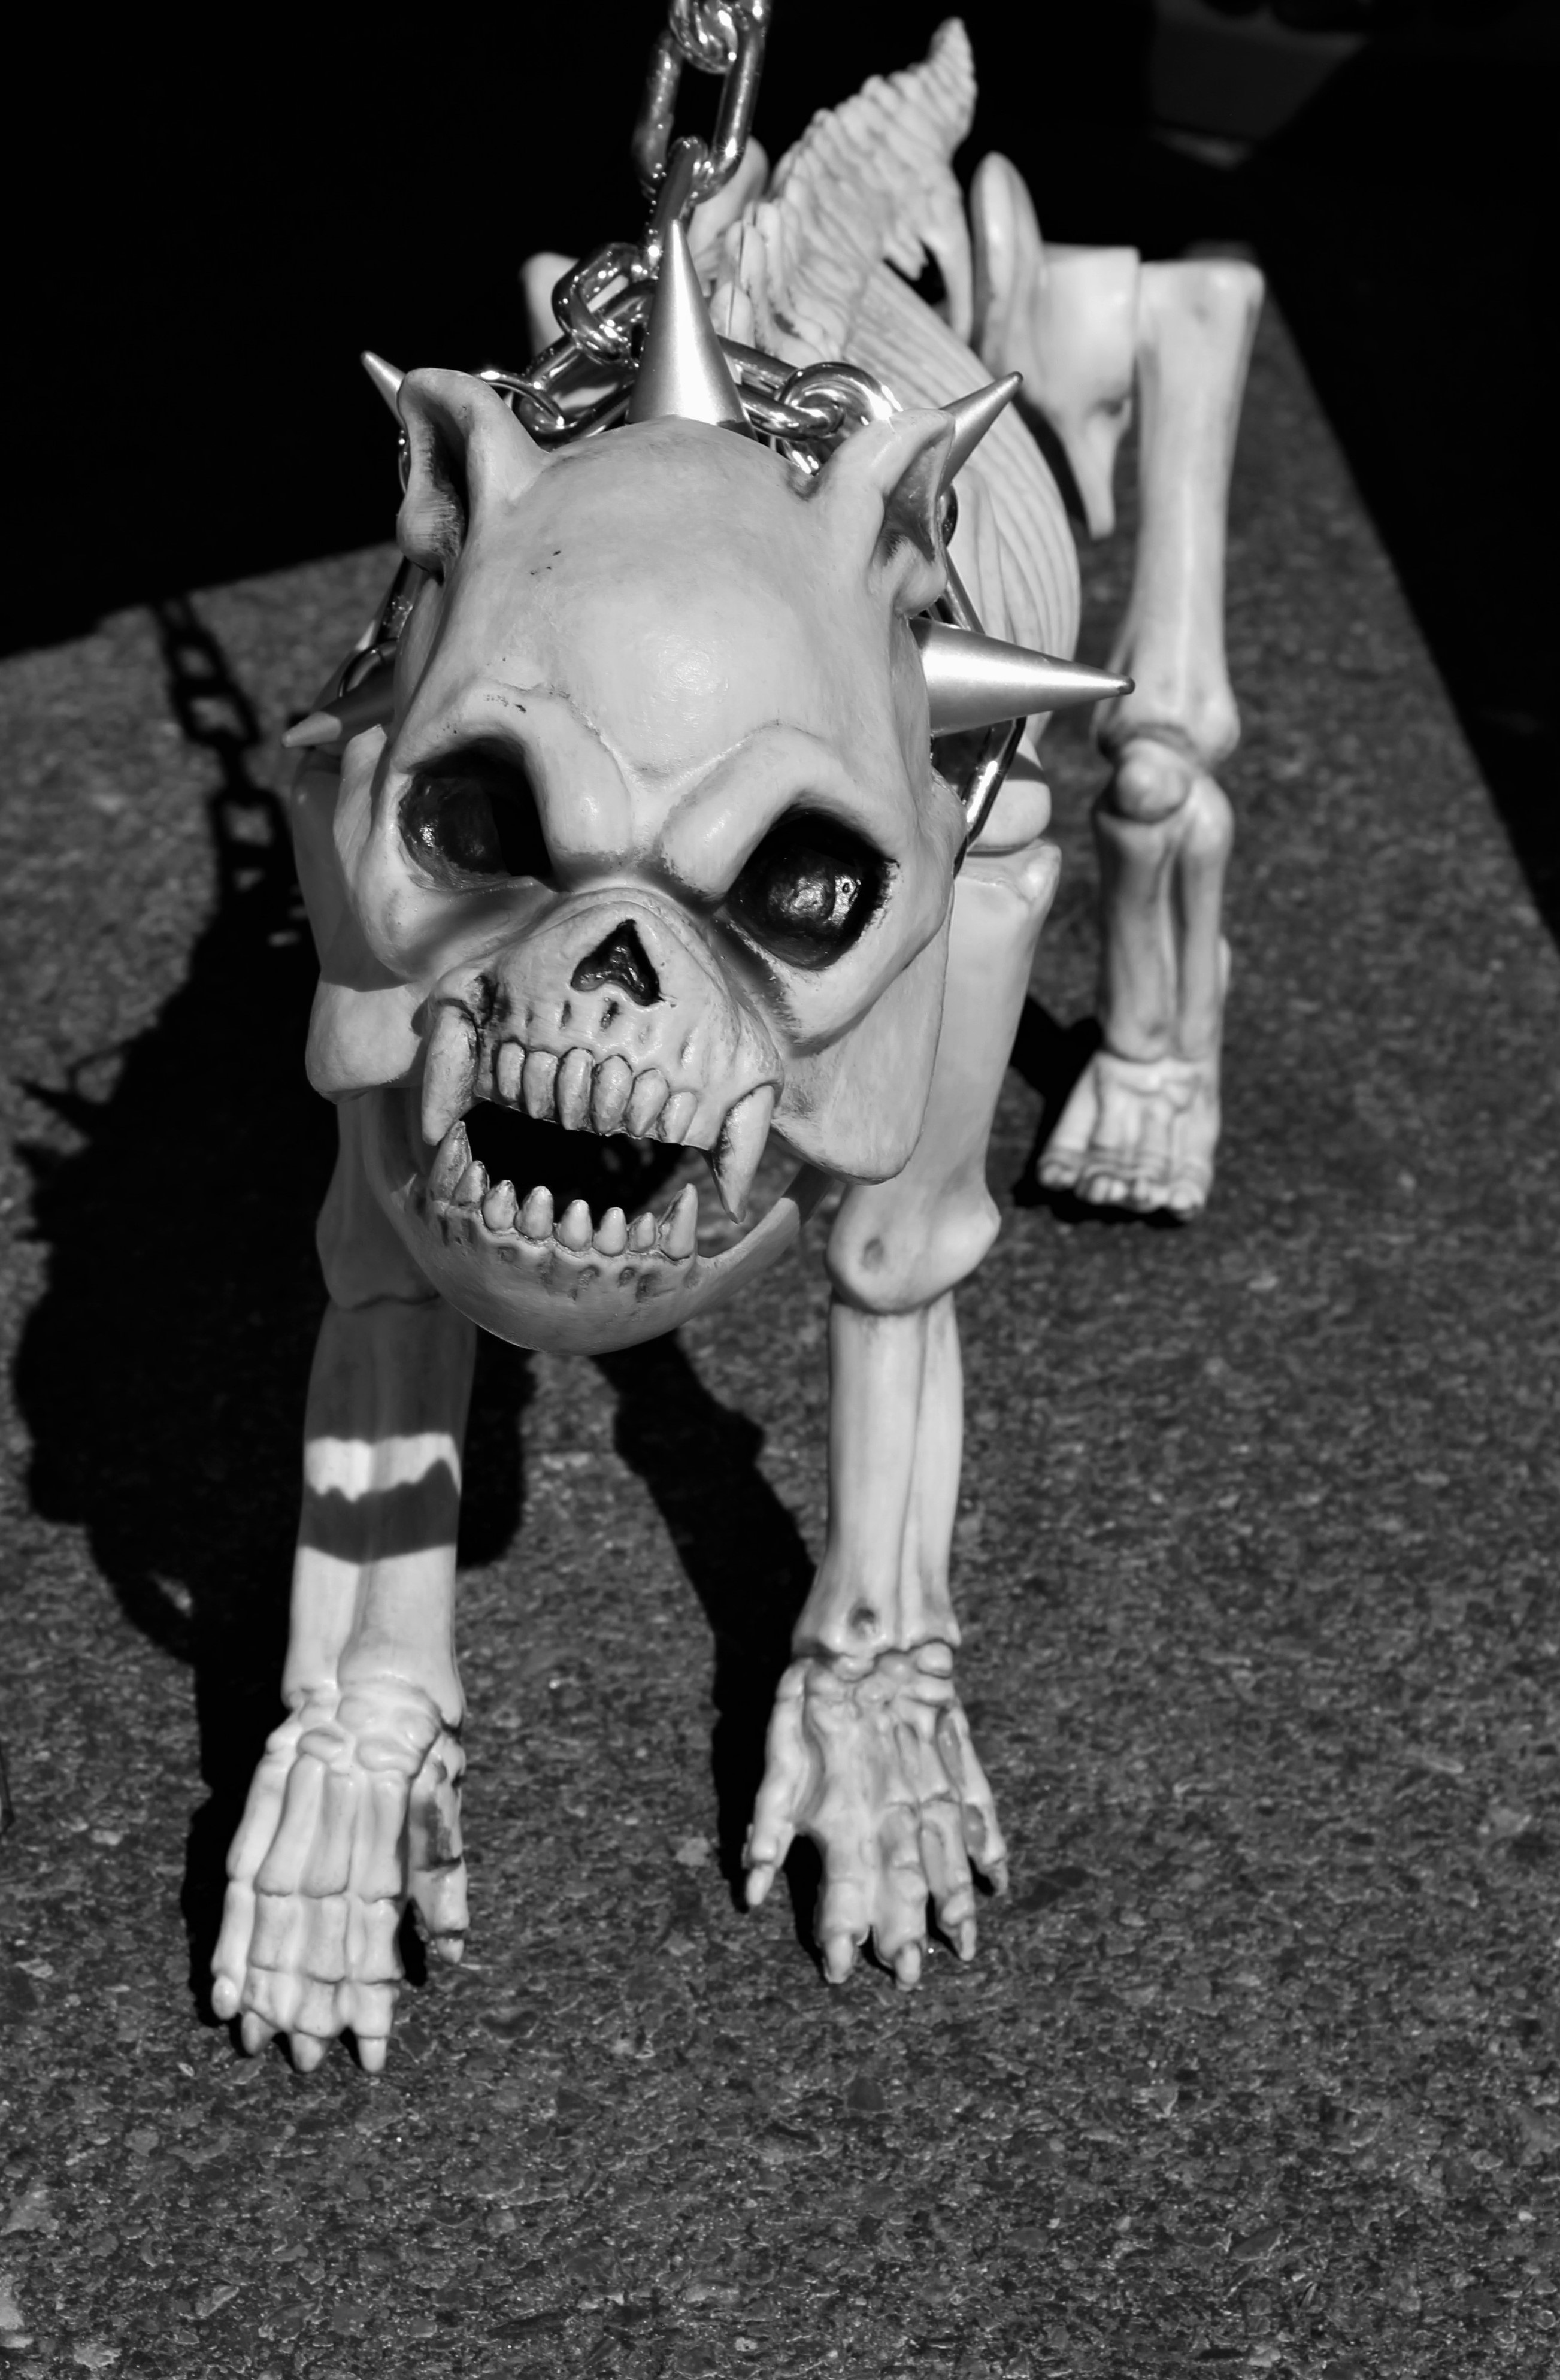
silhouette, black and white, night, spooky, dark, decoration, carnival, halloween, holiday, darkness, clothing, monochrome, dead, death, skull, decor, gothic, bone, festive, sculpture, festival, scary, fear, display, decorative, head, seasonal, monster, creepy, ghost, terror, fantasy, skeleton, horror, haunted, demon, imagination, bad, nightmare, costume, guardian, fairytale, haunting, treat, vicious, evil, halloween party, frightening, scared, undead, trick or treat, snarling, skull face, halloween background, halloween decor, halloween decorations, all hallow's eve, octoberfest, halloween festival, halloween carnival, halloween contest, paranormal, ghost hunter, paranormal investigation, skeleton decoration, terrified, imaginary, zombie animal, living dead, trunk or treat, colourful decorations, macabre, skeleton dog, watch dog, spiked dog collar, dead dog, barking, hell hound, monochrome photography